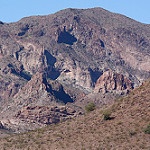
Label: mountain